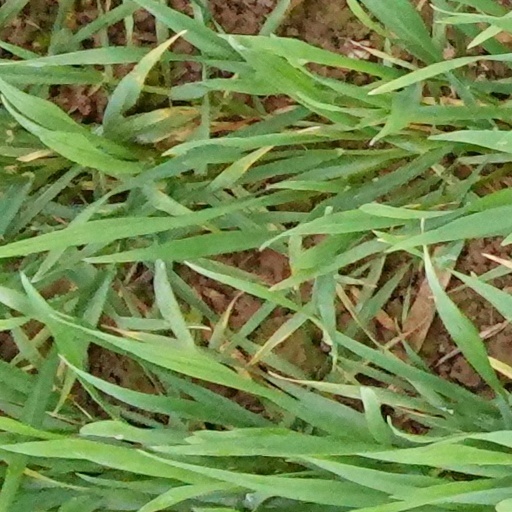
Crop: wheat